List of cruisers of Austria-Hungary

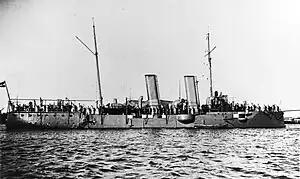
"Panther" in port

By the time Sterneck became the head of the Austro-Hungarian Navy in 1884, the fleet was technologically backward as a result of chronic under-funding. The refusal of the Imperial Council of Austria and the Diet of Hungary to grant larger naval budgets forced Sterneck to continue Pöck's policy of pursuing cheaper methods to defend the Austro-Hungarian coast, including torpedo cruisers. He requested authorization to build three new cruisers, which Kaiser Franz Josef I approved that year. As the domestically produced "Zara" and "Lussin" designs had been failures, Sterneck opted to order the two ships of the "Panther" class from the British shipbuilder Armstrong Whitworth. The Austro-Hungarian naval architect Siegfried Popper was sent to oversee the project to gain experience in designing ships of the type. They were the first cruiser-type ships of the Austro-Hungarian fleet to discard sailing rigs. The decision to build a force of torpedo-armed warships instead of capital ships represented a doctrinal shift led by Sterneck away from traditional theories to the "Jeune École" (Young School), which favored smaller, cheaper vessels.